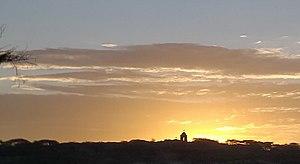
Sodere est une ville d'Éthiopie, située dans la zone Misraq Shewa de la région Oromia. Elle se trouve à 8° 24′ N, 39° 23′ E et à 1 466 mètres d'altitude.